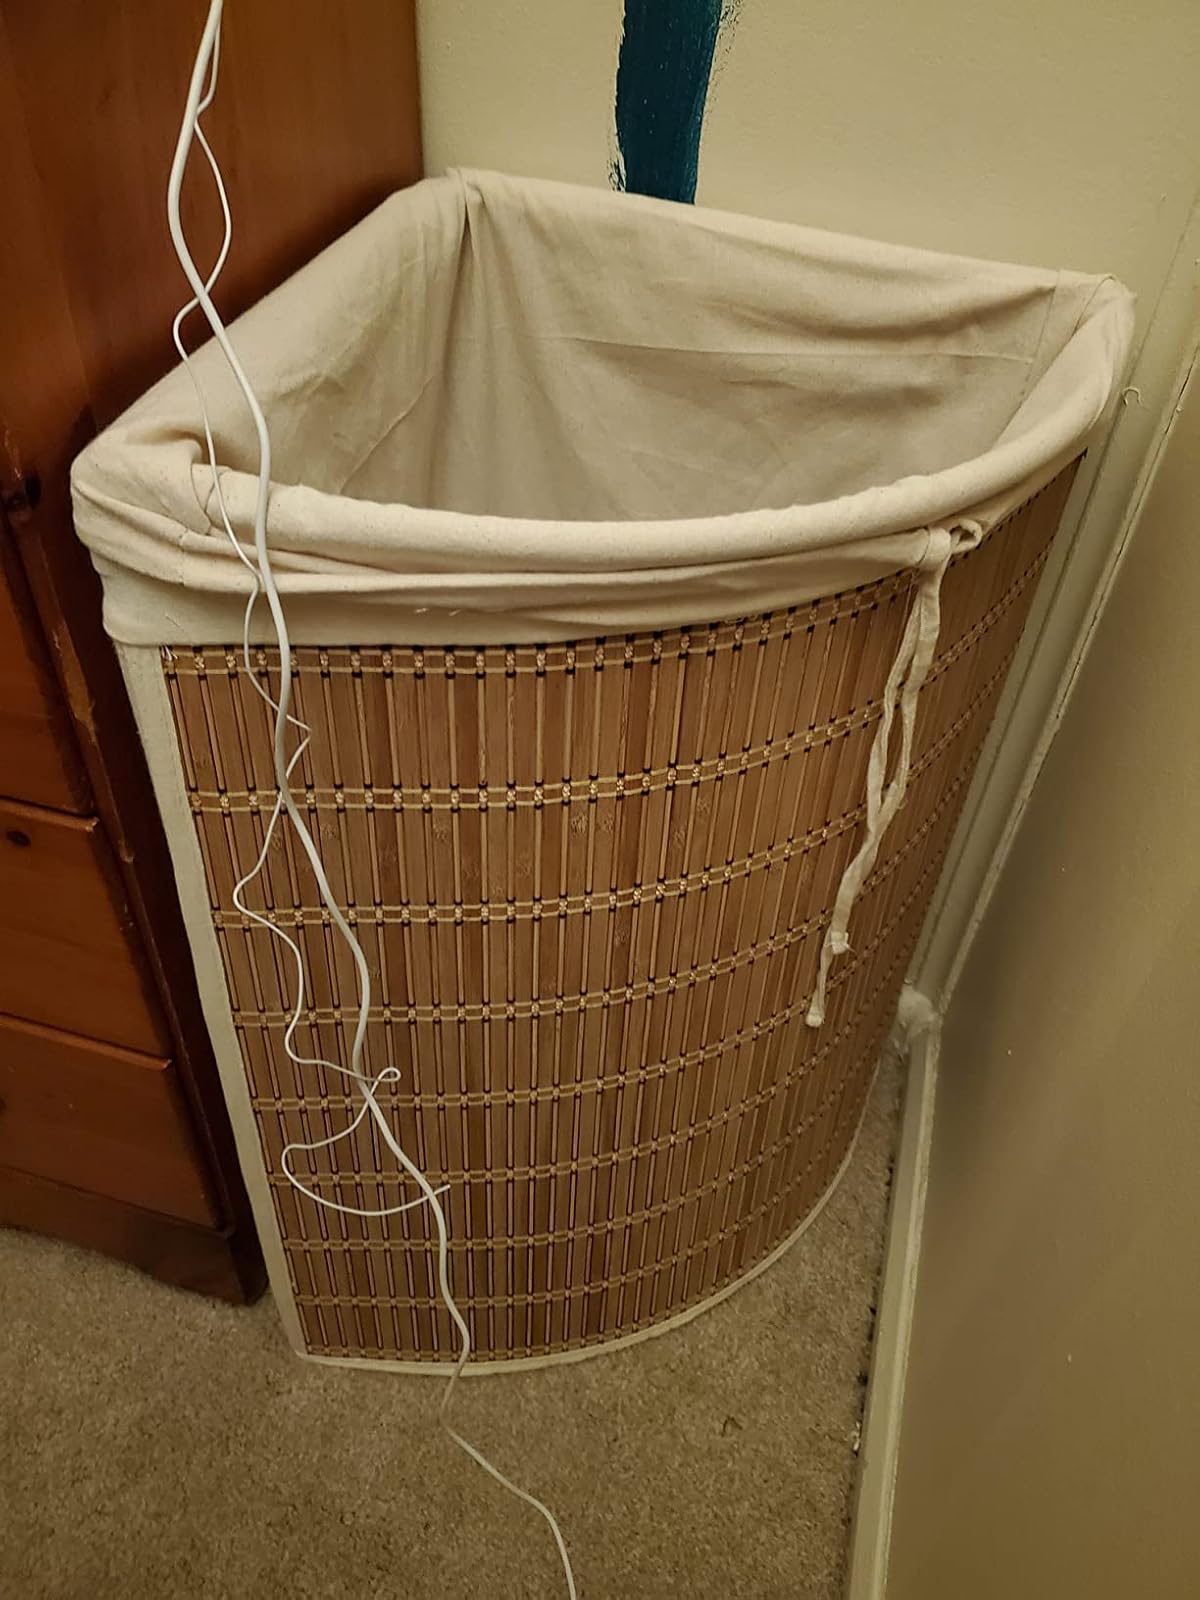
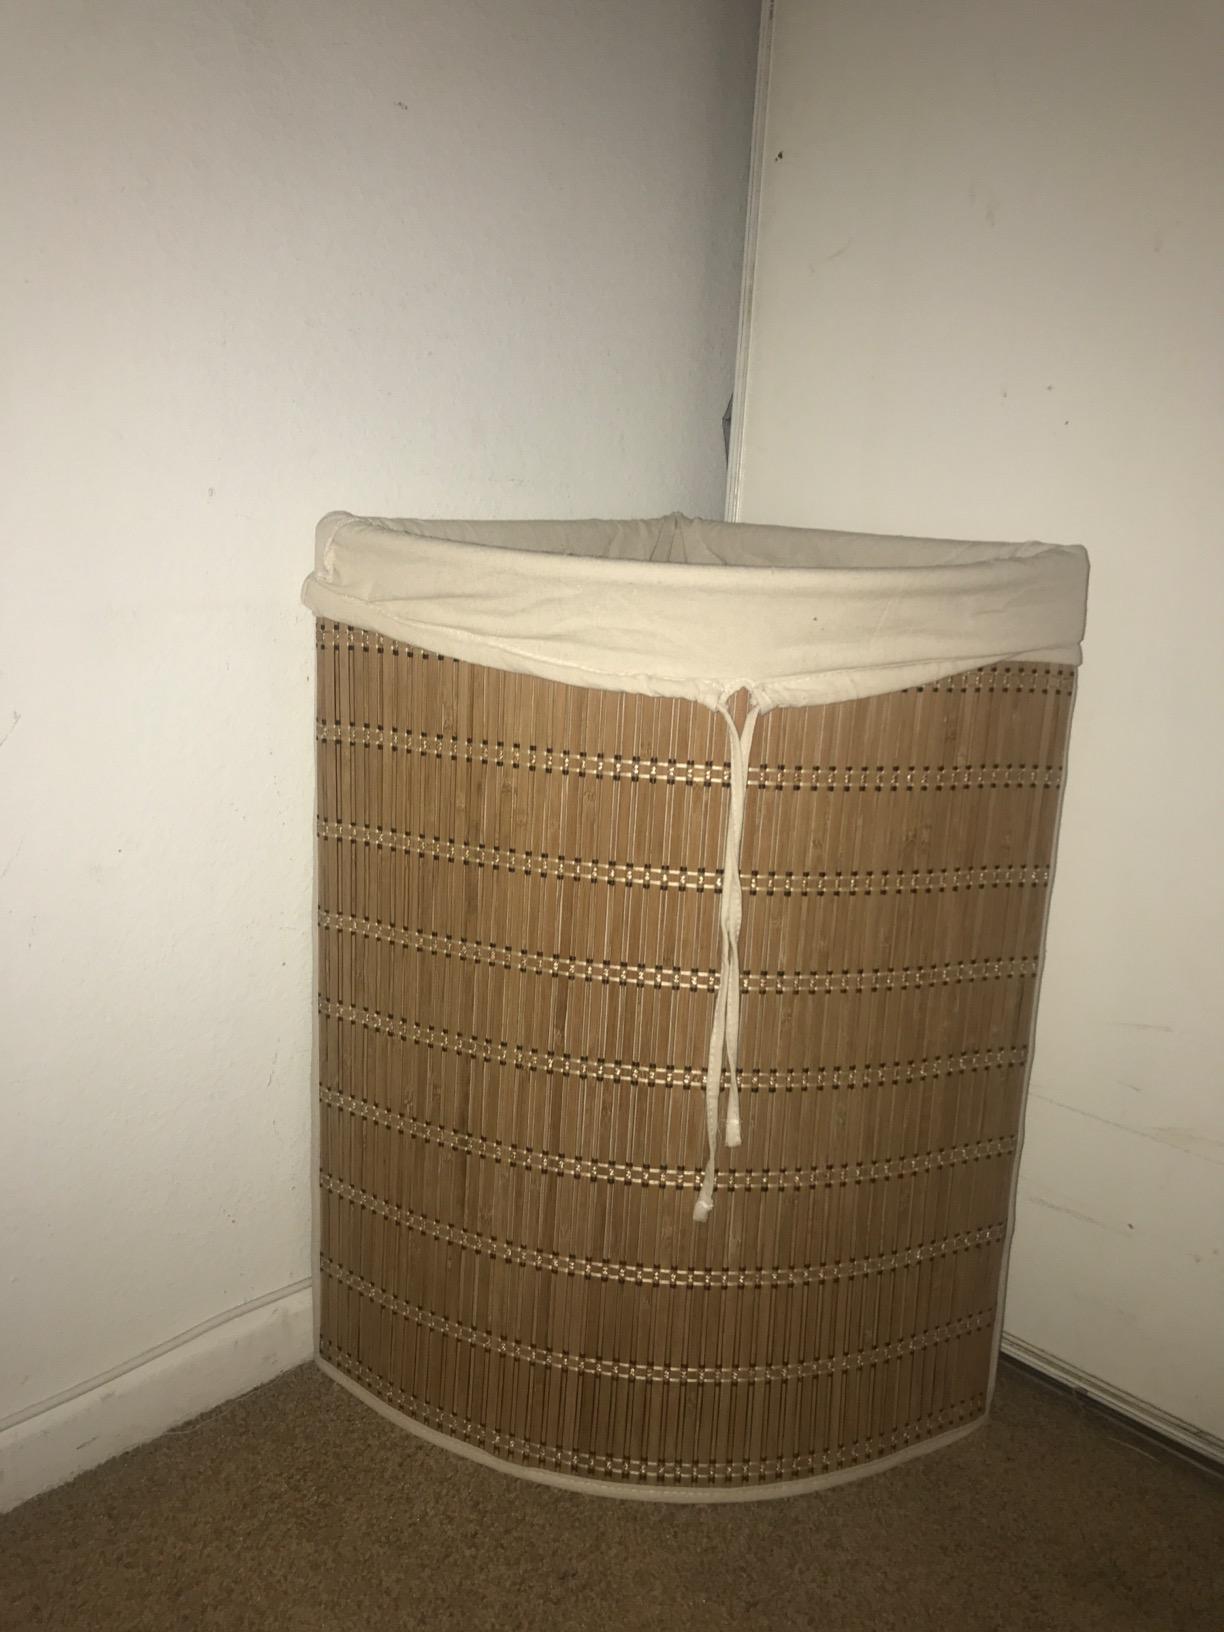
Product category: items_hamper
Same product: yes